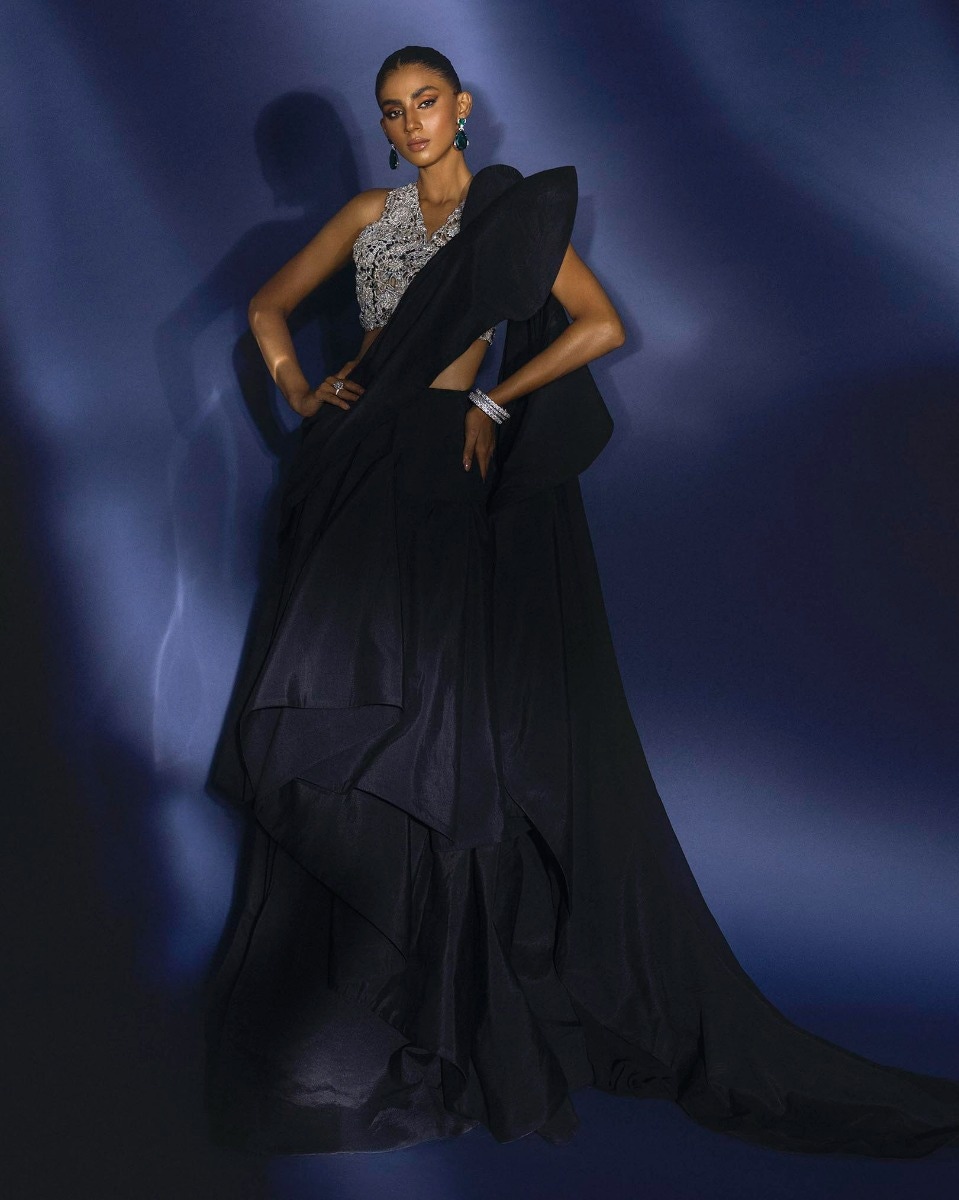
black drape gown